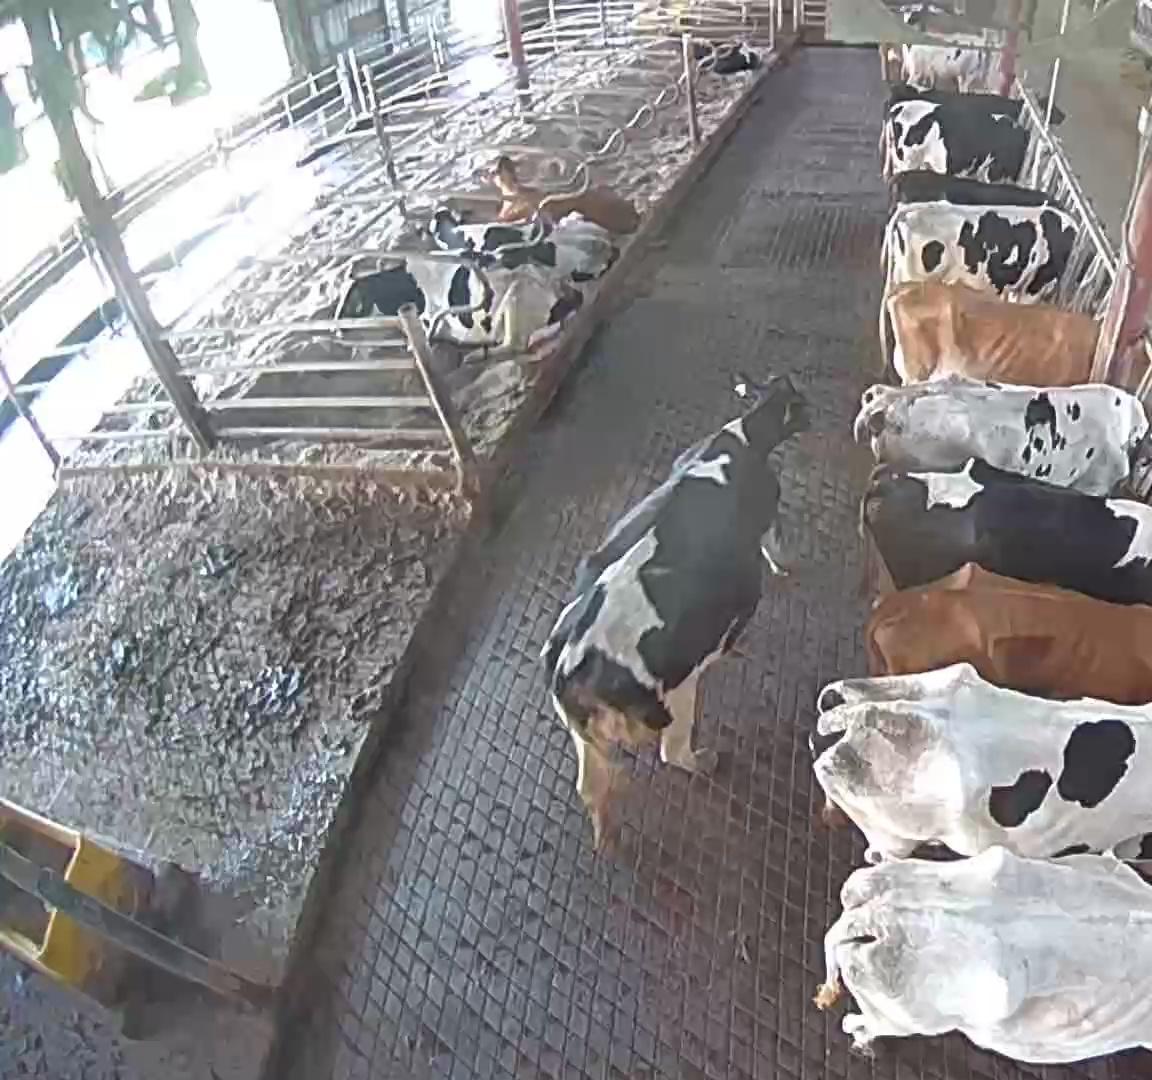
Number of cows: 16